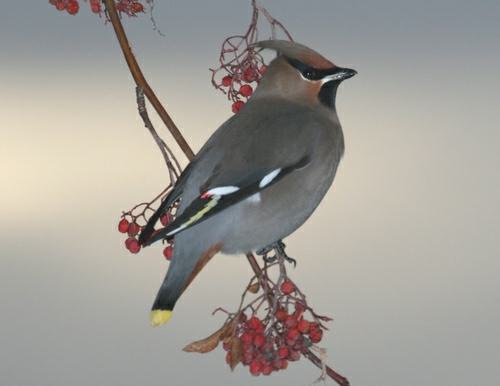
A photo of a bohemian waxwing